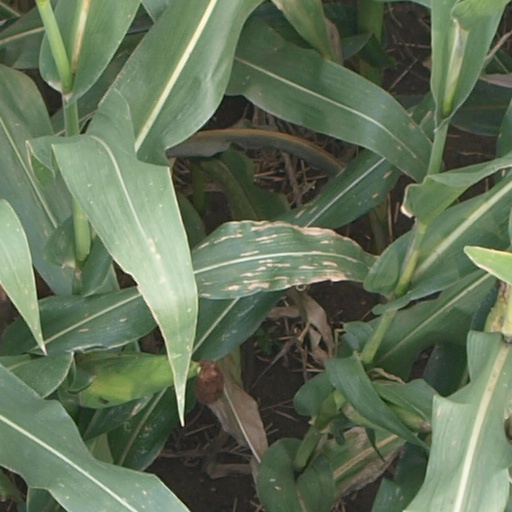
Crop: maize; corn